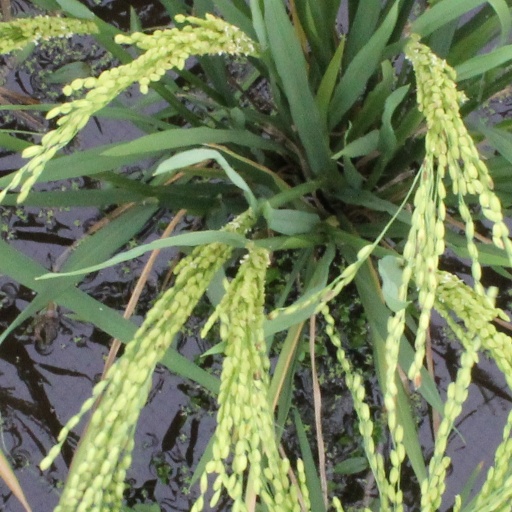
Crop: rice